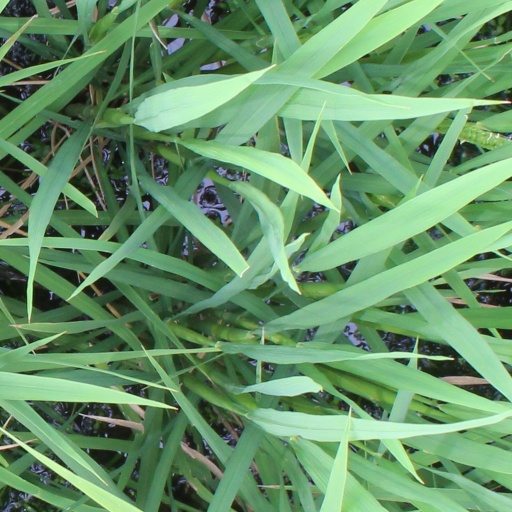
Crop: rice